Cache hierarchy

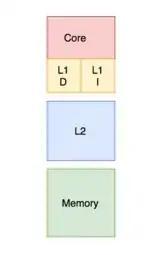
three squares showing separated on-CPU L1 caches for instructions and data, an off-chip L2 cache, and main memory

In a banked cache, the cache is divided into a cache dedicated to instruction storage and a cache dedicated to data. In contrast, a unified cache contains both the instructions and data in the same cache. During a process, the L1 cache (or most upper-level cache in relation to its connection to the processor) is accessed by the processor to retrieve both instructions and data. Requiring both actions to be implemented at the same time requires multiple ports and more access time in a unified cache. Having multiple ports requires additional hardware and wiring, leading to a significant structure between the caches and processing units. To avoid this, the L1 cache is often organized as a banked cache which results in fewer ports, less hardware, and generally lower access times.